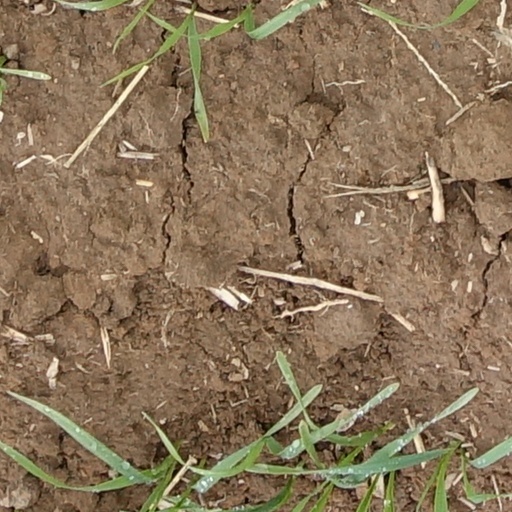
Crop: wheat